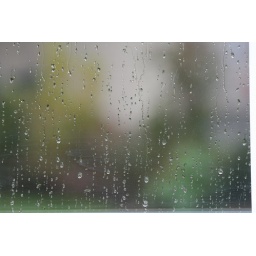
Window in our home office, right by my computer desk